Hamza Younés

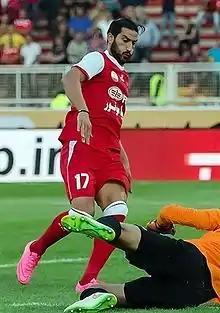
Younés playing for Tractor SC in 2015

Hamza Younés (born 16 April 1986) is a Tunisian professional footballer who plays as a forward.